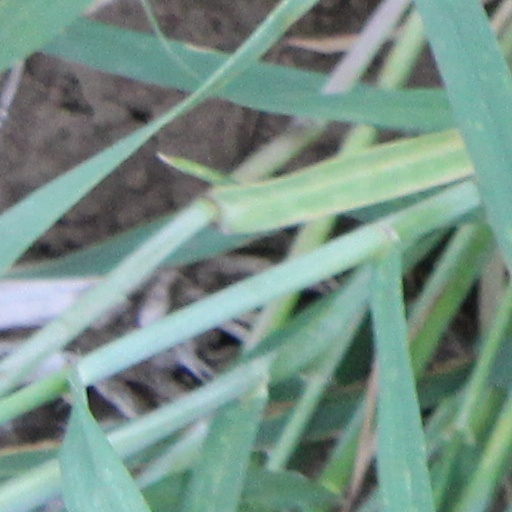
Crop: wheat